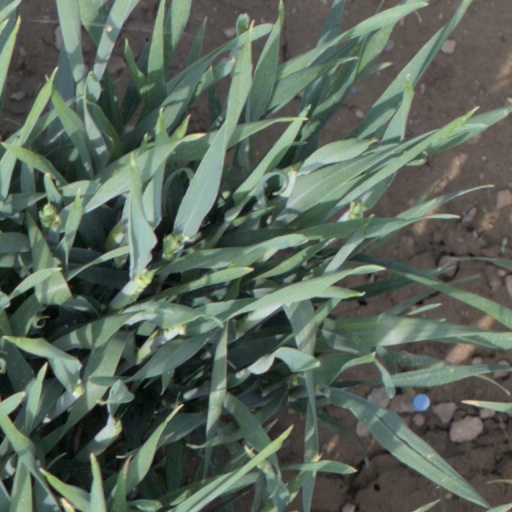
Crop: wheat